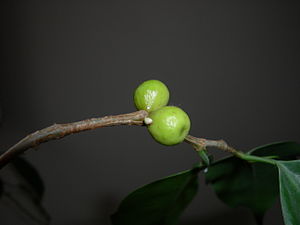
Birkefigen
Birkefigen med umodne frugter.
En birkefigen, også kaldet stuebirk og kvælerfigen, er en figen, som vokser naturligt i Sydøstasien. Den hører hjemme i Nepal, i det nordlige Indien, Bangladesh, Burma, sydlige Kina, fra Malaysia til Salomonøerne og i det nordlige tropiske Australien.